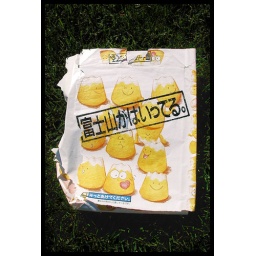
the package of my cute little cakes bought on Mt. Fuji in Japan =]